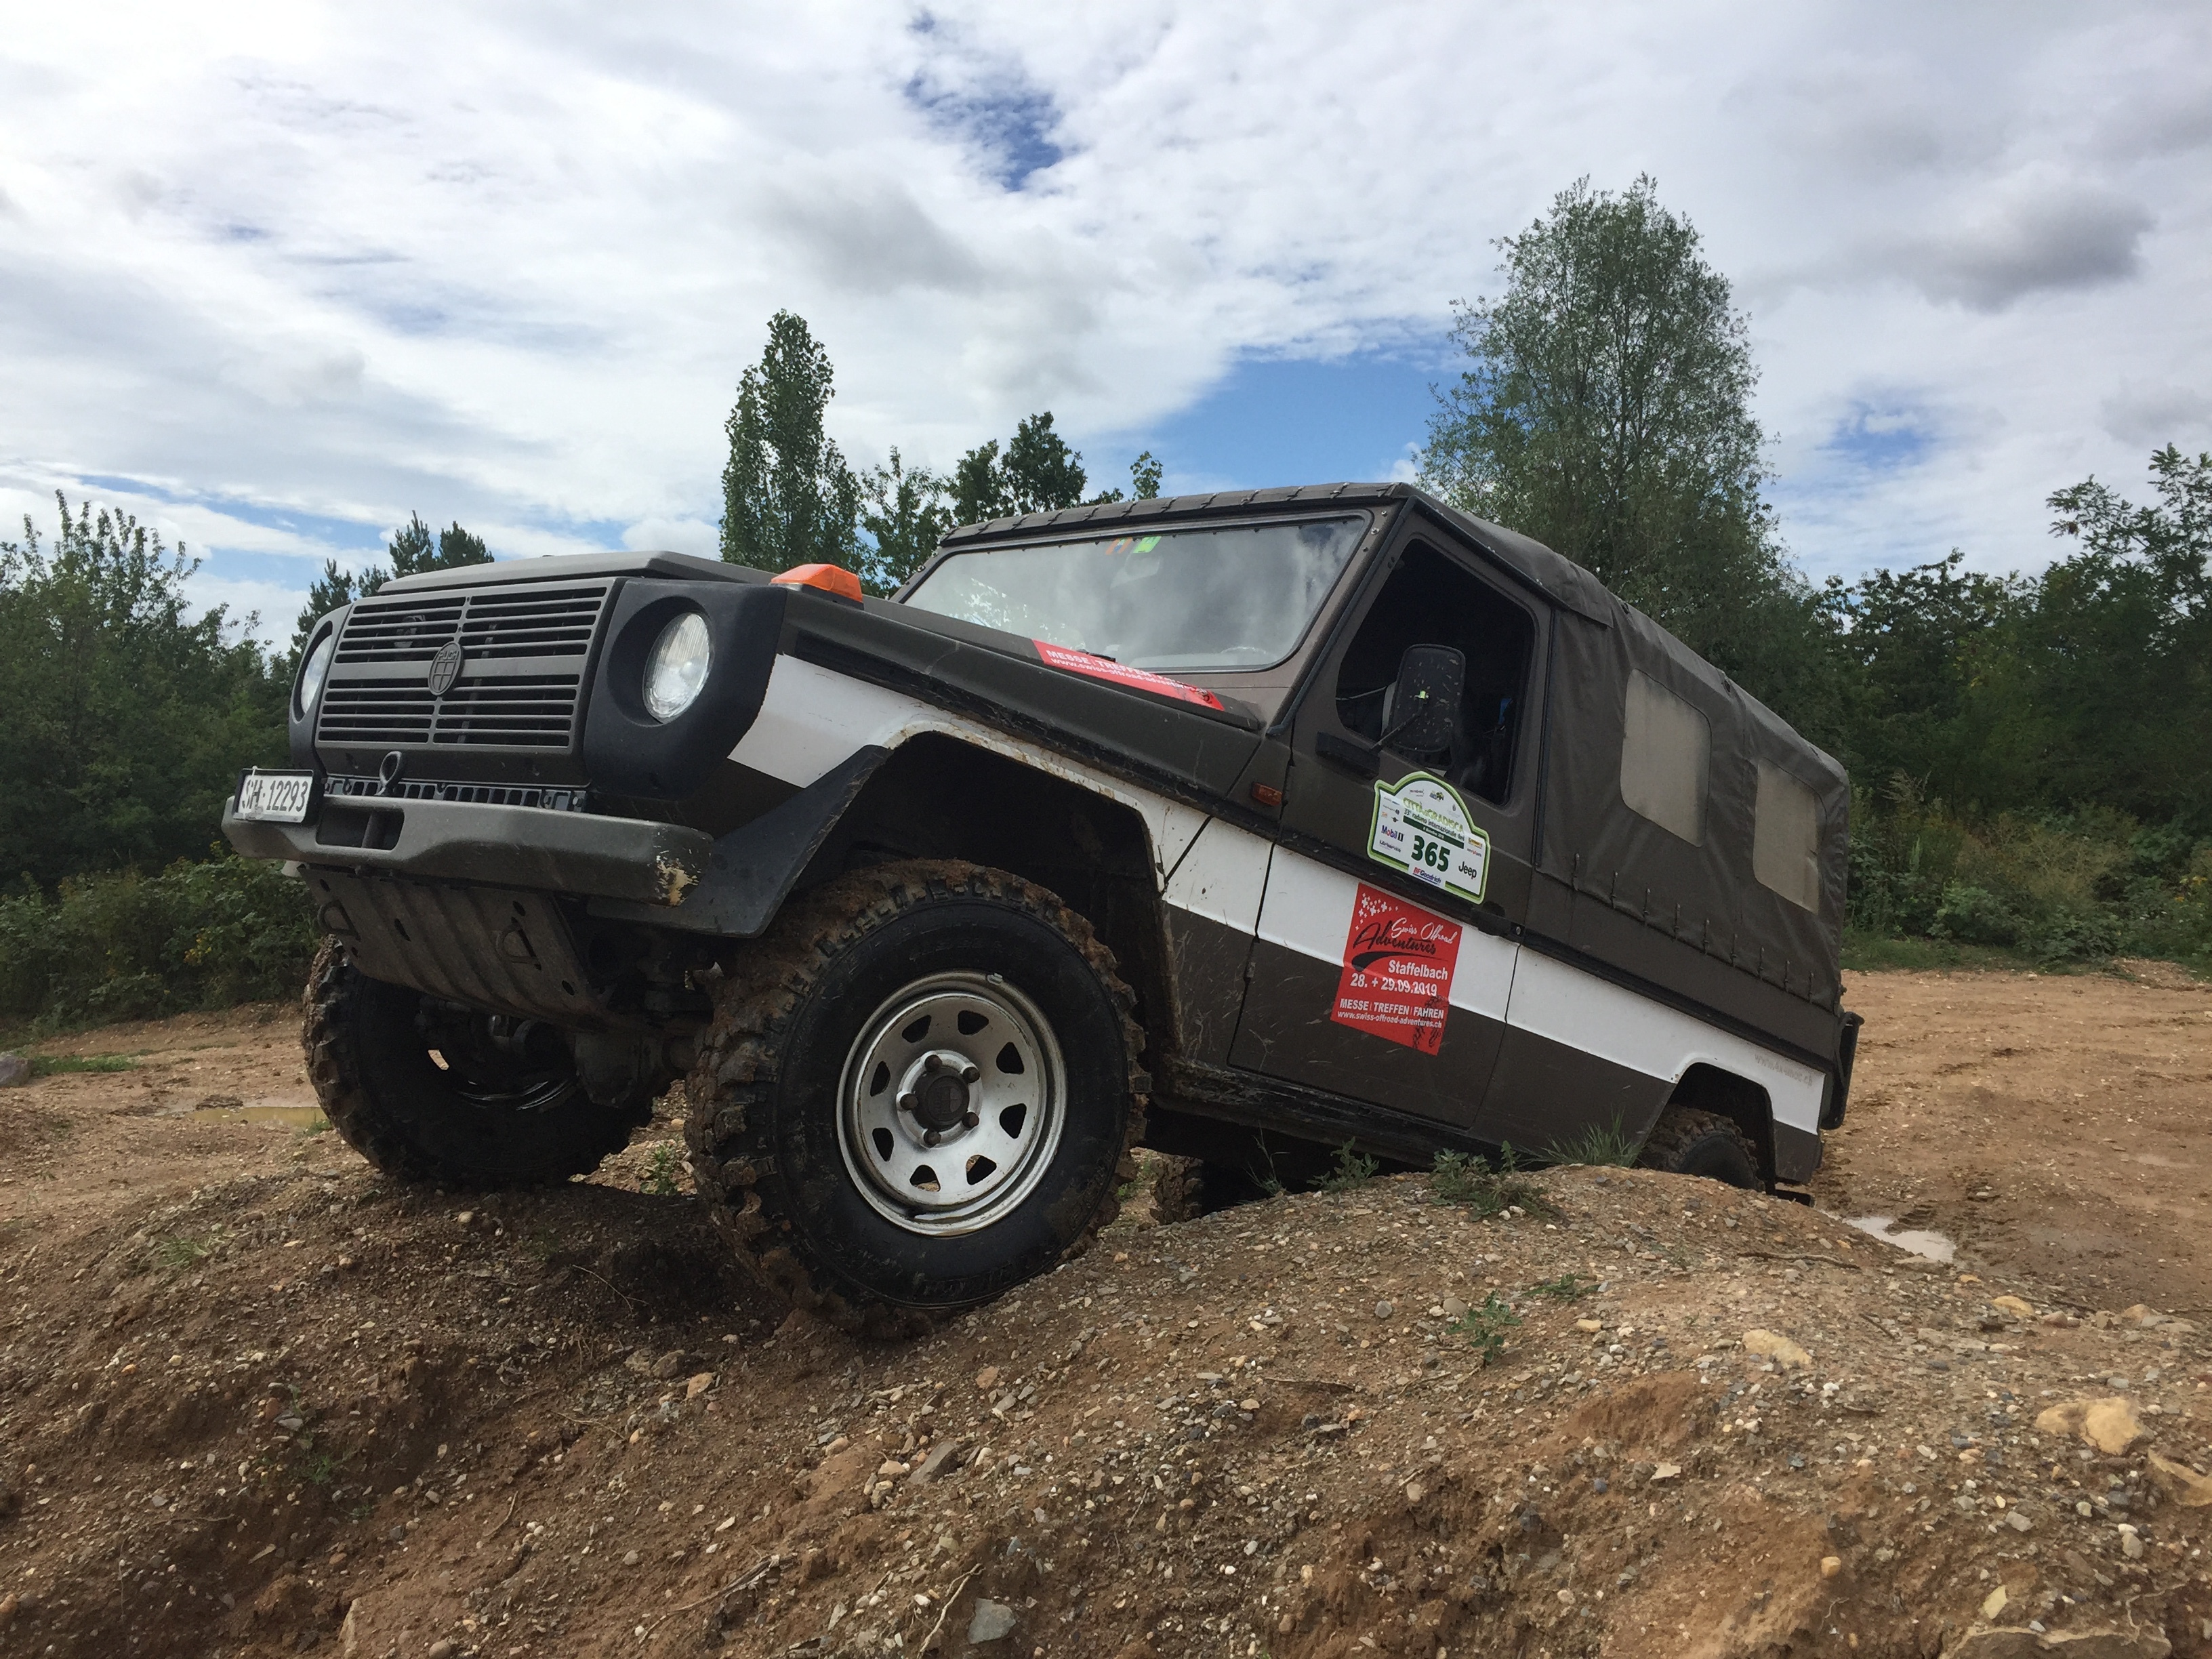
offroad, land vehicle, off roading, vehicle, car, Regularity rally, off road vehicle, automotive tire, tire, bumper, mercedes benz g class, automotive exterior, sport utility vehicle, wheel, automotive wheel system, recreation, auto part, jeep, Mini SUV, fender